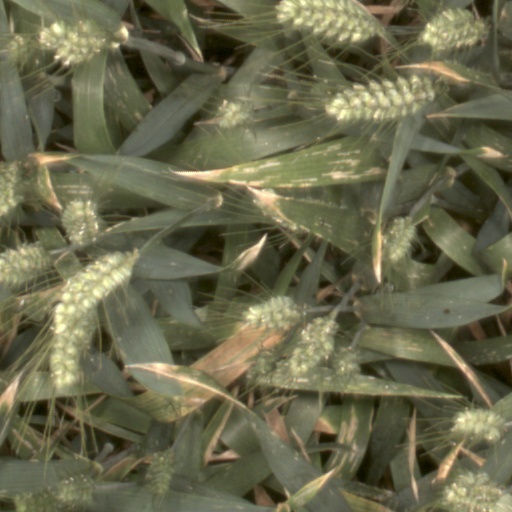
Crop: wheat